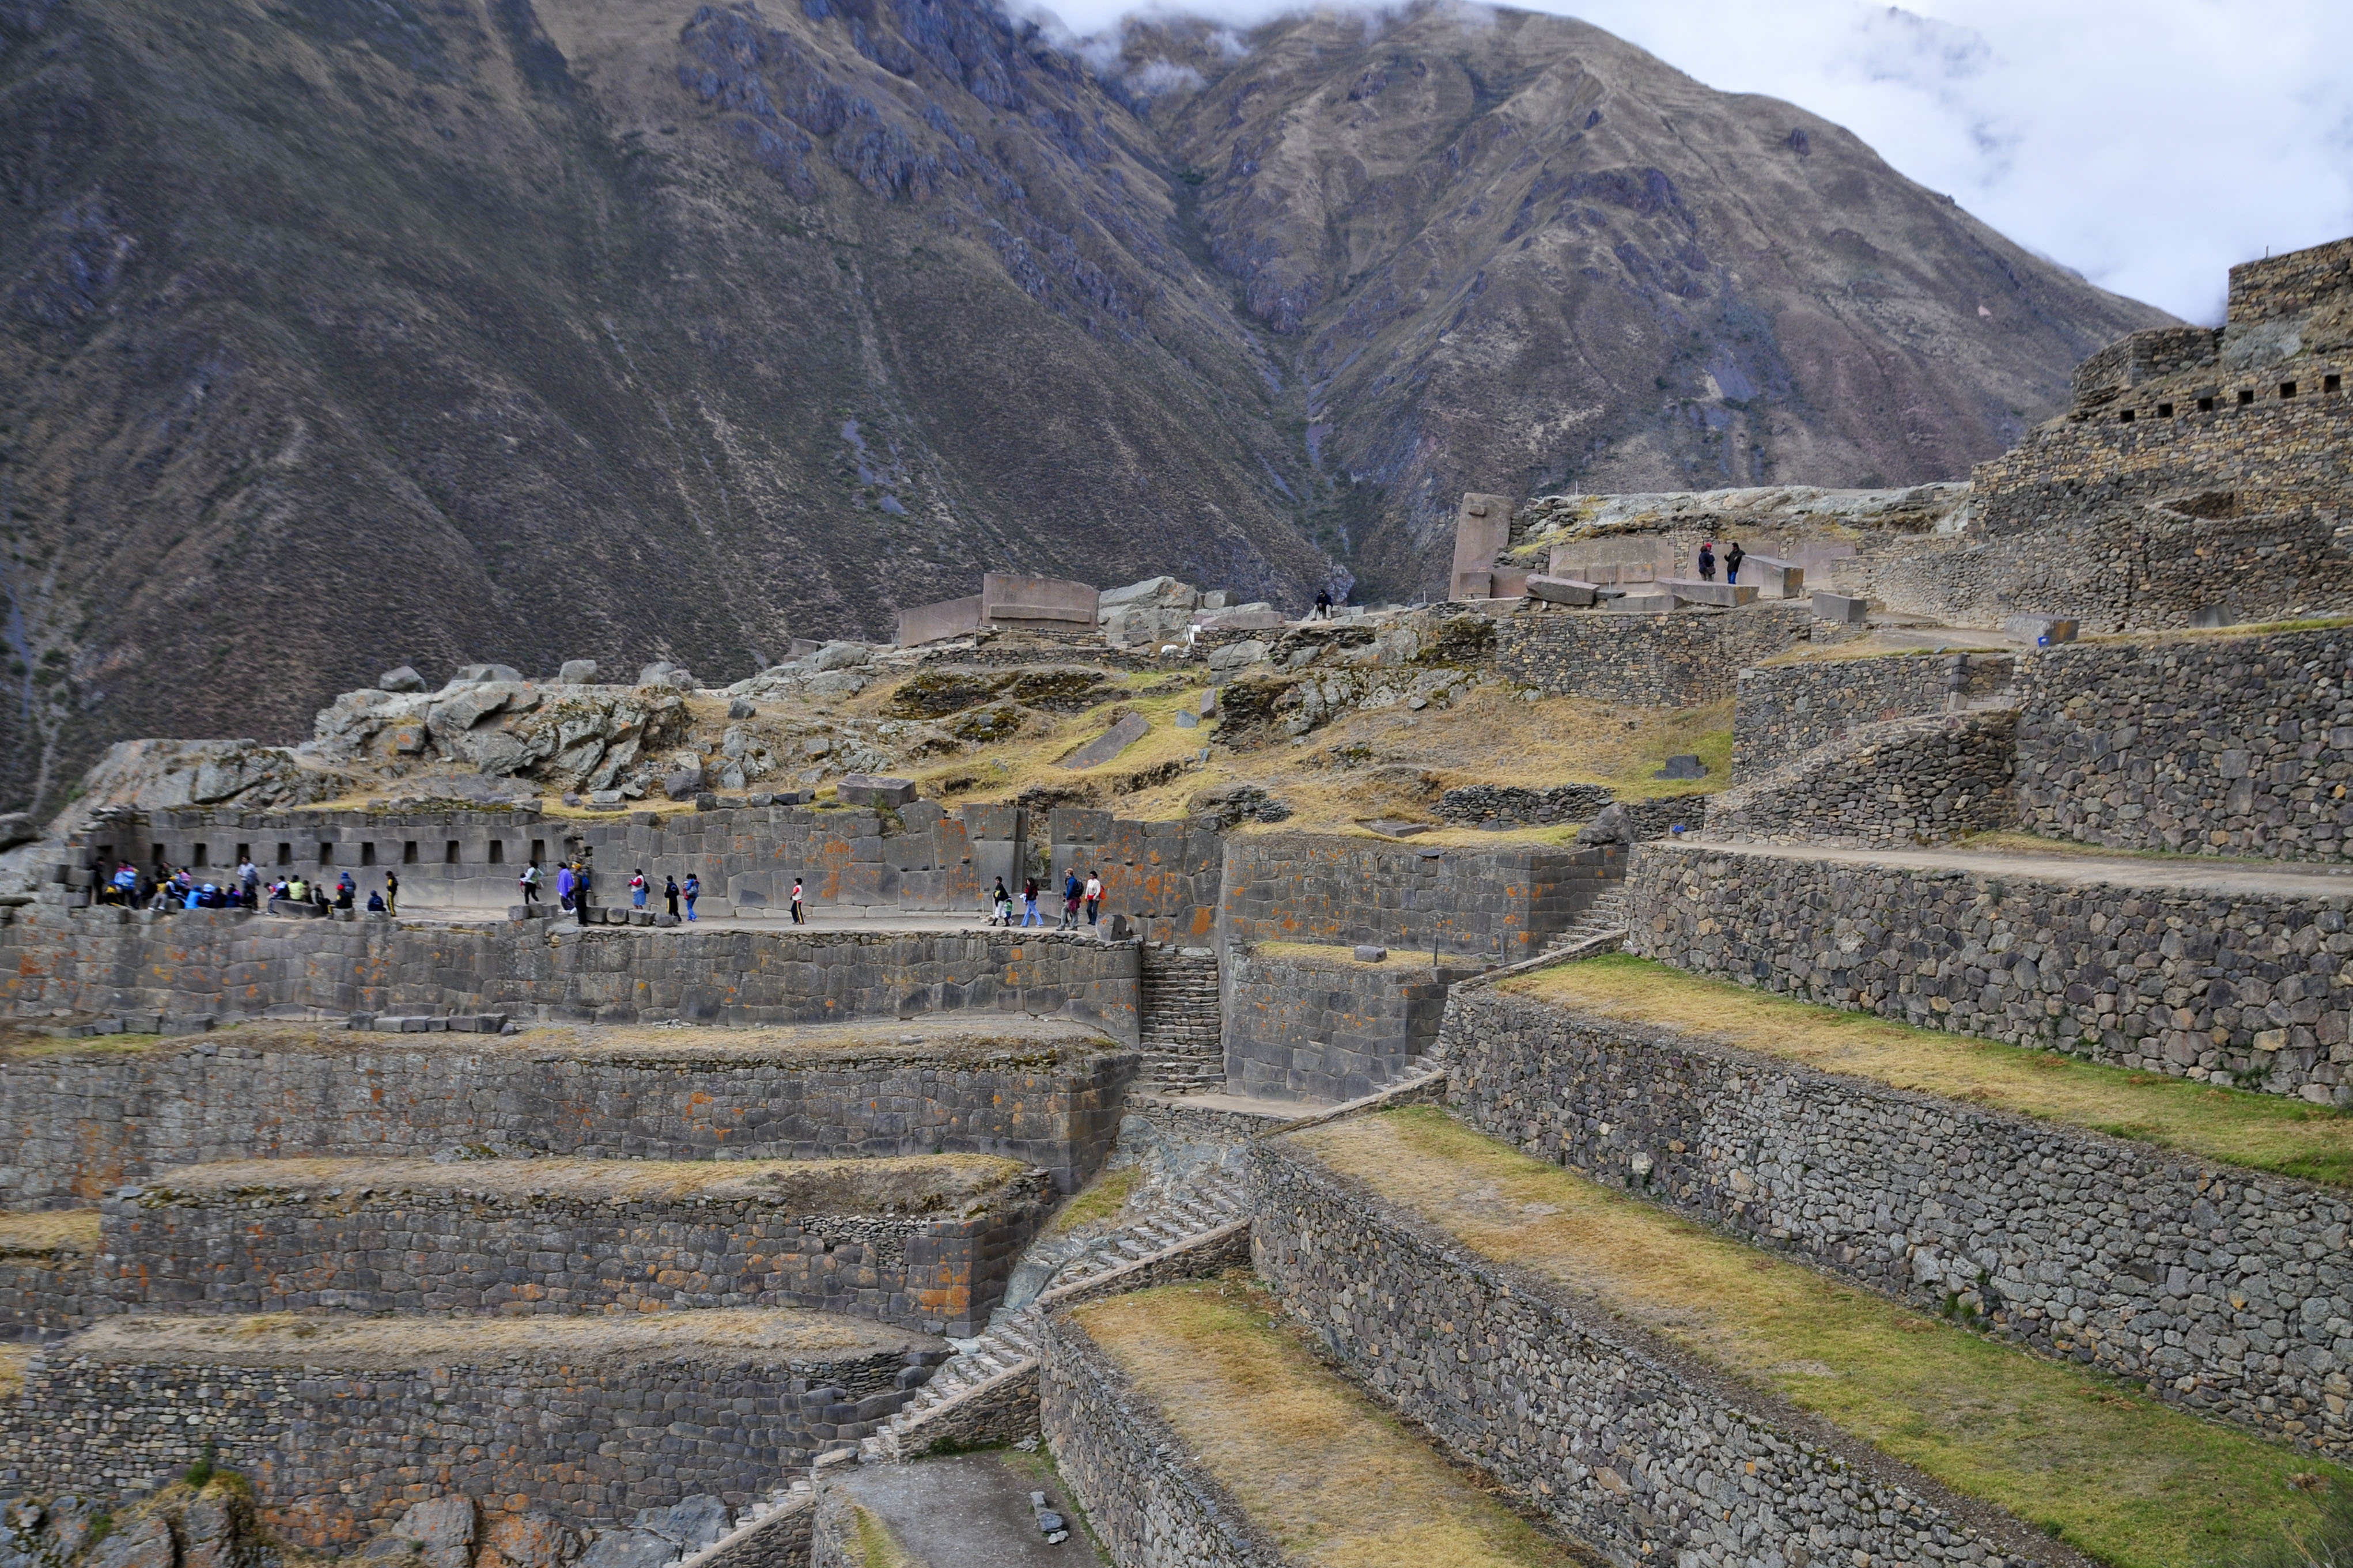
mountain, valley, mountain range, village, nikon, terrain, peru, geology, badlands, plateau, d300, landform, mountain pass, ancient history, mountainous landforms